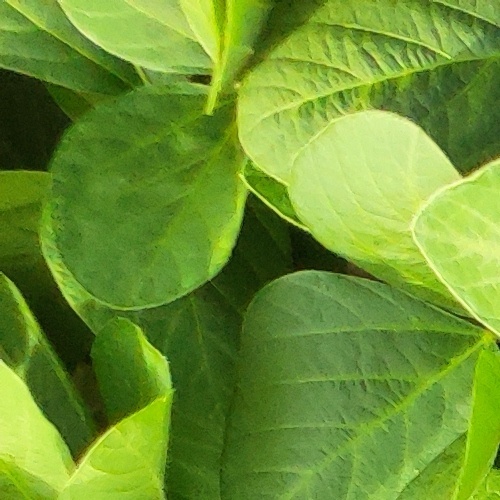
Label: Healthy